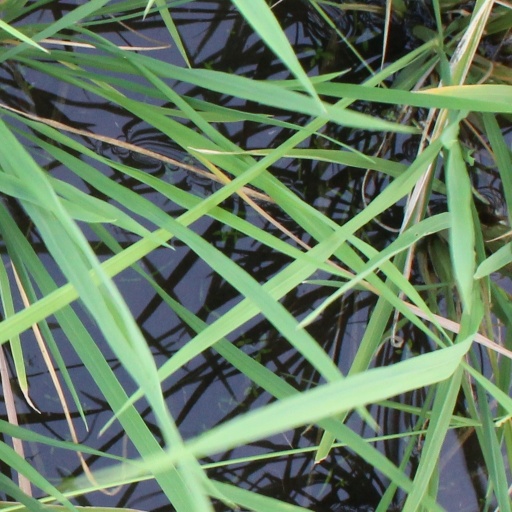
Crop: rice